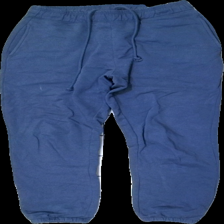
View: front
Type: Trousers
Category: Ladies
Brand: Not in the list
Brand text on label: aware
Colors: Blue
Material: 100% Cotton
Cut: Loose
Size: S
Season: All
Stains: Minor
Damage: stain
Damage location: top left
Price range: 100-150
Recommended usage: Reuse
Description: blue sweatpants